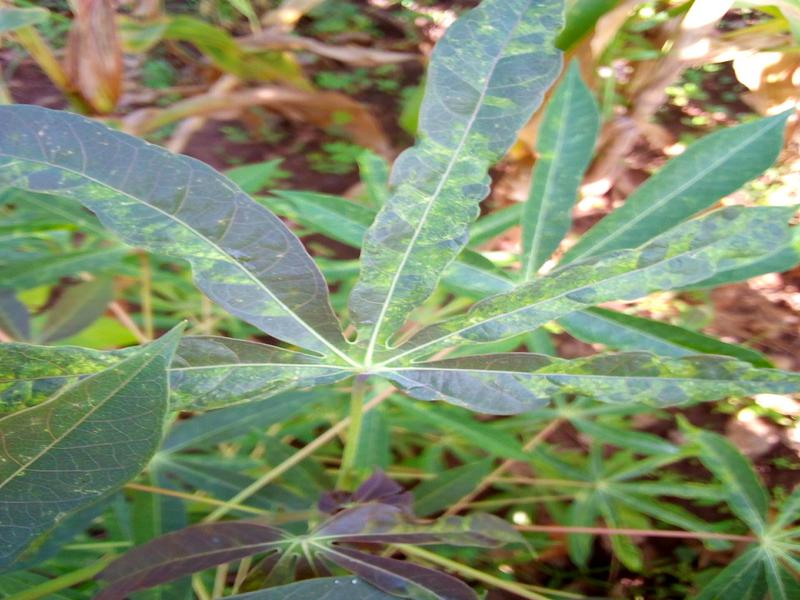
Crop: cassava
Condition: mosaic_disease